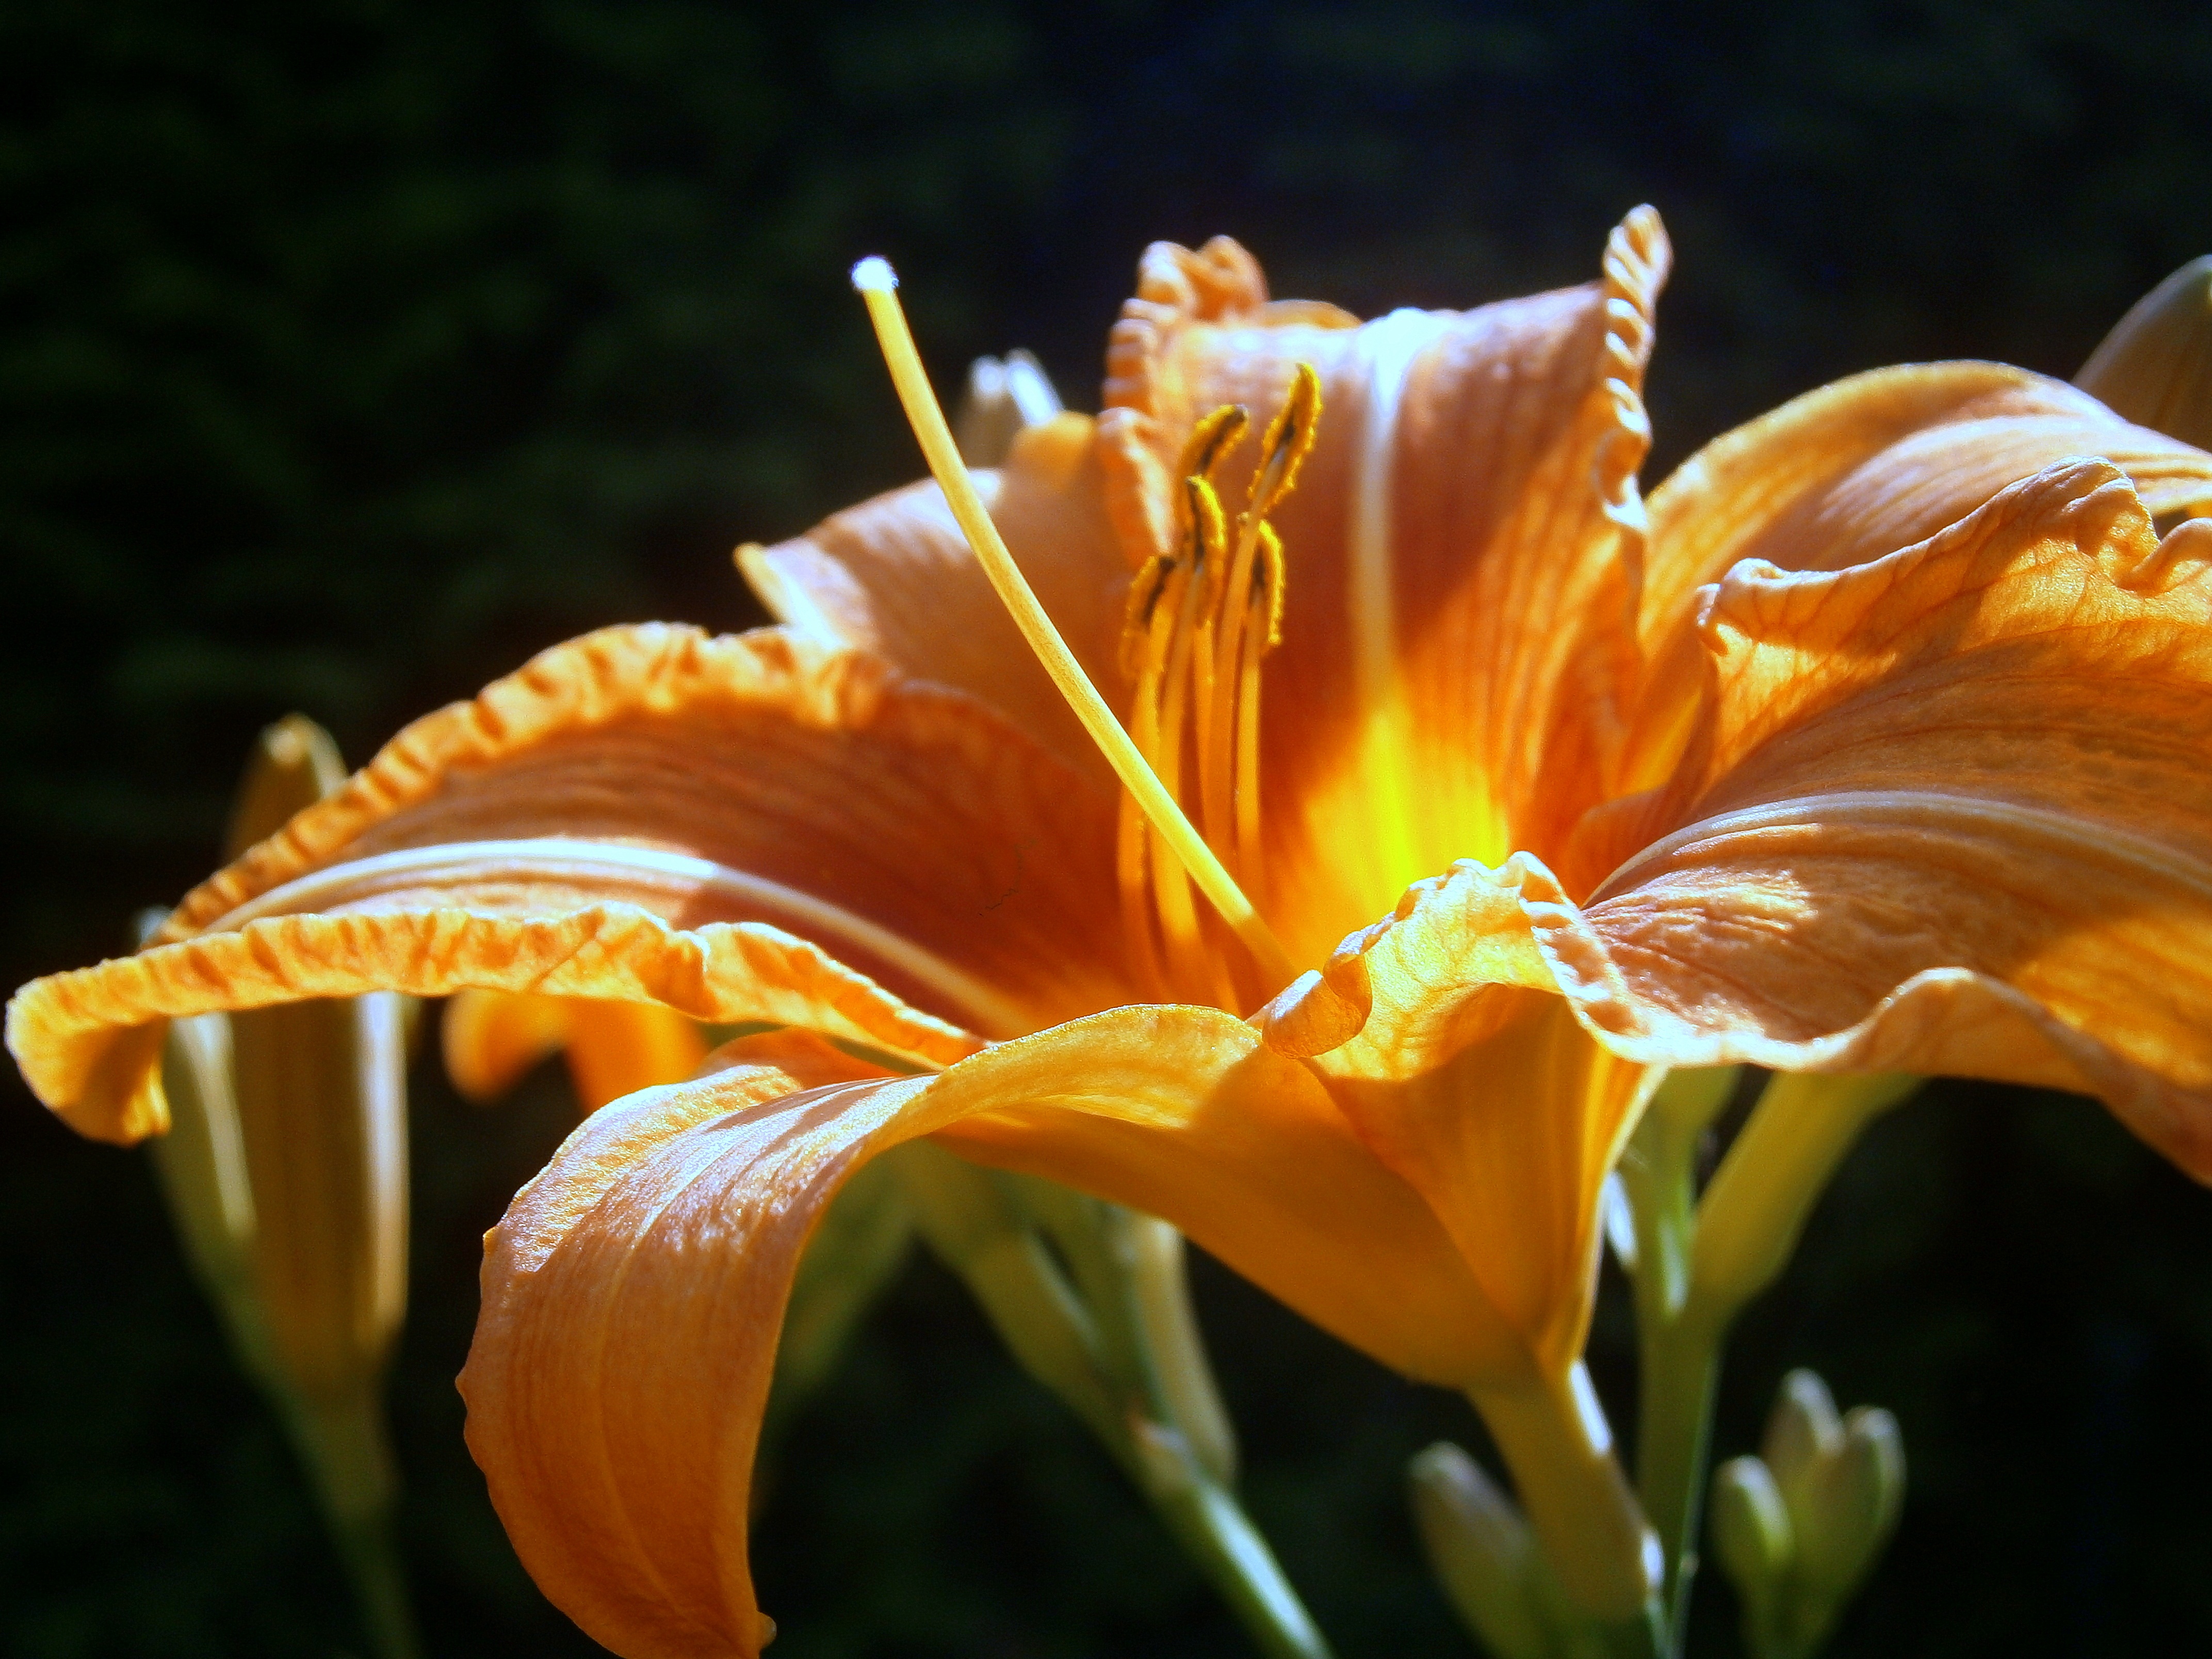
nature, blossom, structure, plant, photography, leaf, flower, petal, bloom, orange, macro, botany, yellow, garden, close, flora, flowers, close up, bright, pistil, lilies, beautiful, lily, liliaceae, bud, flower garden, tender, lilium, filigree, daylily, macro photography, ornamental plant, garden plant, flowering plant, lily family, orange lily, plant stem, land plant